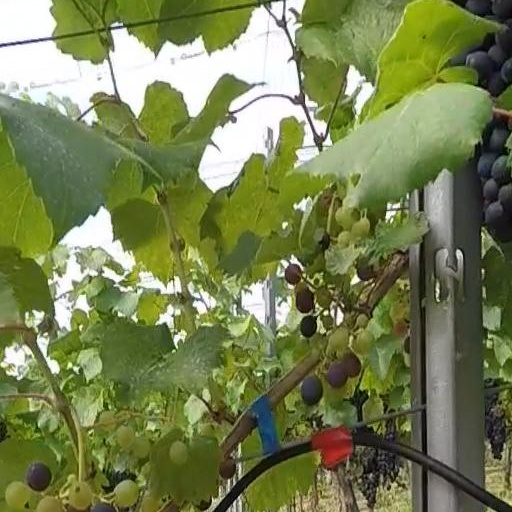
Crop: grape